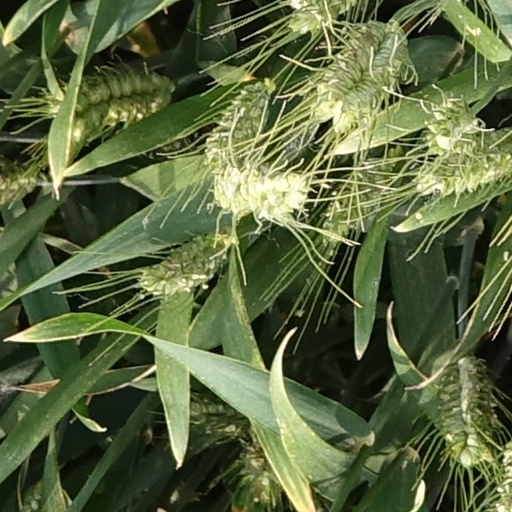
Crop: wheat